Shamshad Akhtar

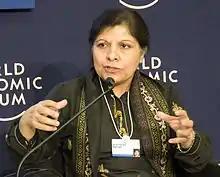
Akhtar at the World Economic Forum in October 2010

Shamshad Akhtar is a Pakistani development economist, United Nations diplomat, banker and politician who served as the caretaker finance minister of Pakistan from 2023 to 2024 as well as from 5 June 2018 to 18 August 2018.